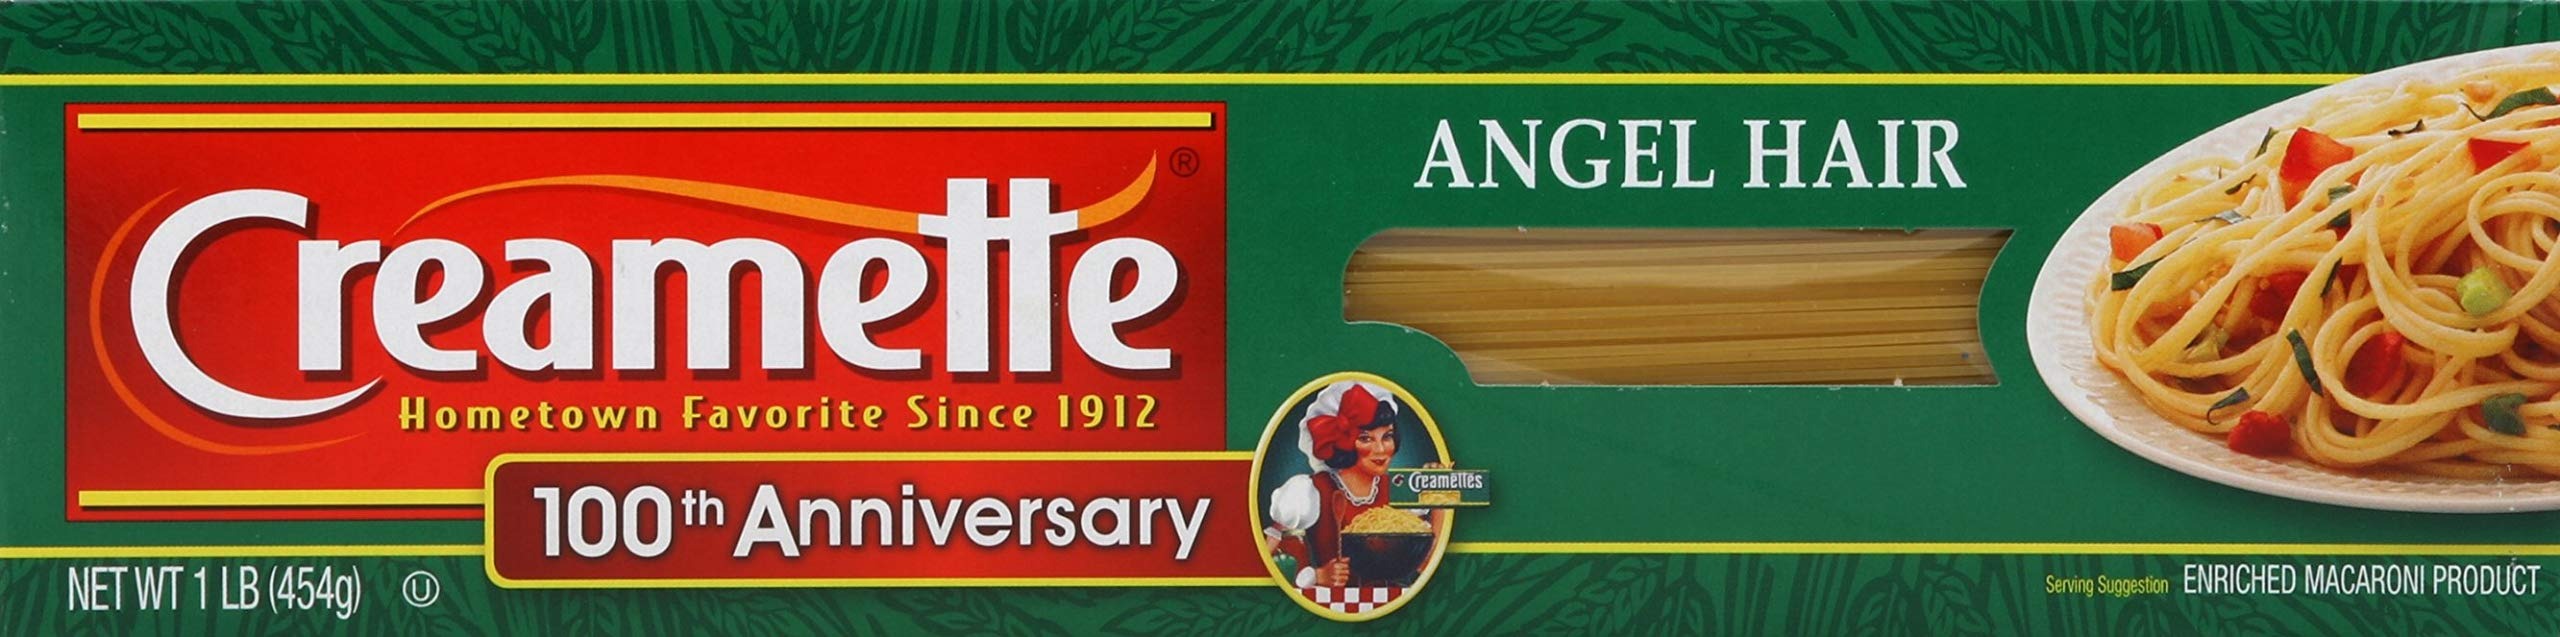
Item Name: Creamette Angel Hair
Value: 1.0
Unit: Count

Price: 5.13